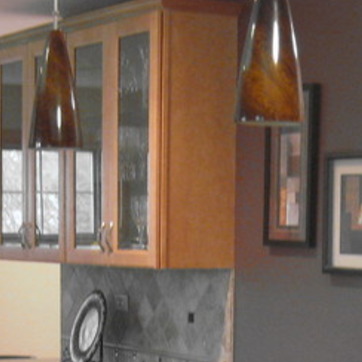
Material: wood